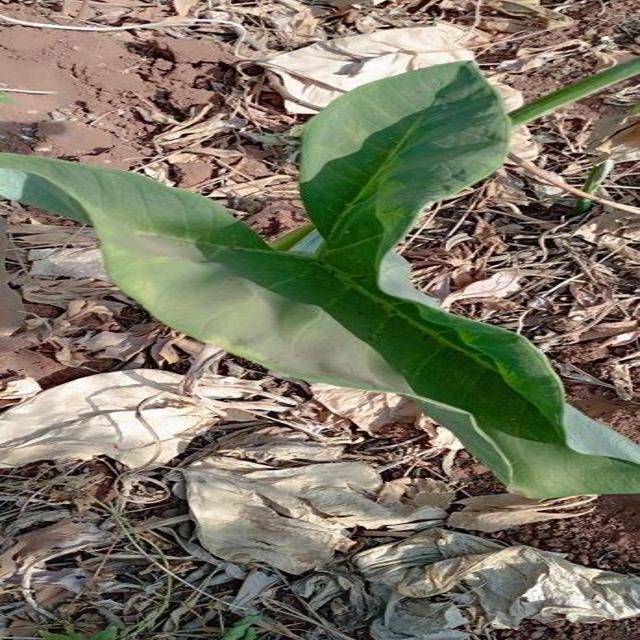
Label: Early_Blight